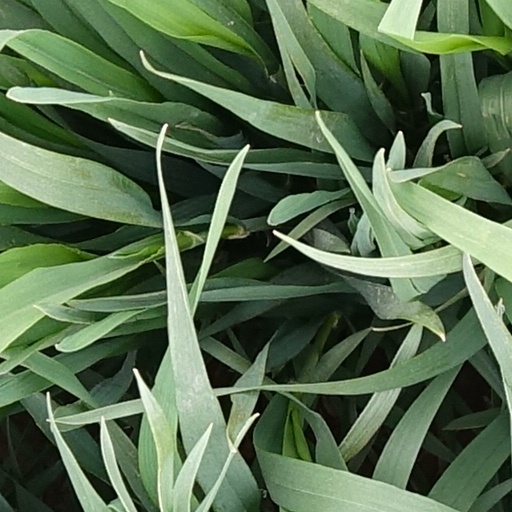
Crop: wheat